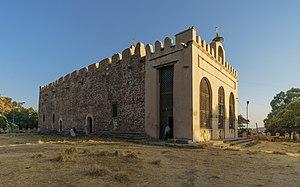
L’église Sainte-Marie-de-Sion est la plus importante église d'Éthiopie, située dans la ville d'Aksoum, dans la province du Tigray.
Zera Yacob, ዘርአ:ያዕቆብ, aussi orthographié Zera Yacob, littéralement semence de Jacob, né le 28 août 1599 et mort en 1692, est un philosophe éthiopien. Ayant contribué à développer la philosophie éthiopienne, son traité Hatata, a souvent été comparé au Discours de la méthode de René Descartes.